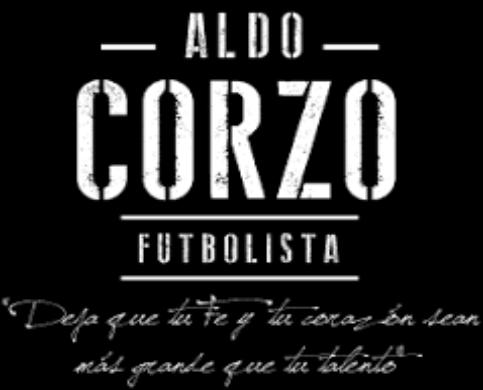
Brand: corzo
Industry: Necessities